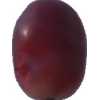
Label: pink_grape